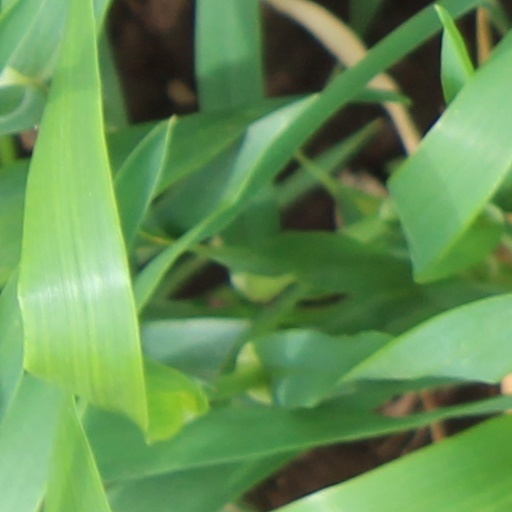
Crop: wheat